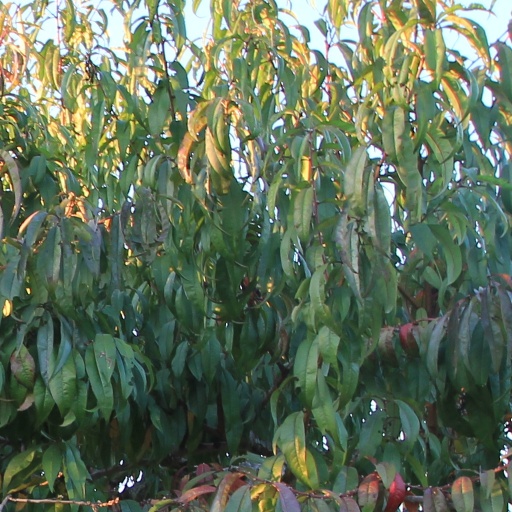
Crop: grape